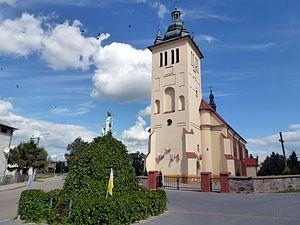
Krzynowłoga Mała est un village polonais de la gmina de Krzynowłoga Mała dans la powiat de Przasnysz de la voïvodie de Mazovie dans le centre-est de la Pologne.